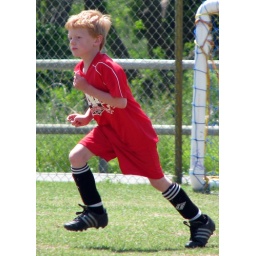
(the bruise on his face is from getting hit with a soccer ball in last week's game)